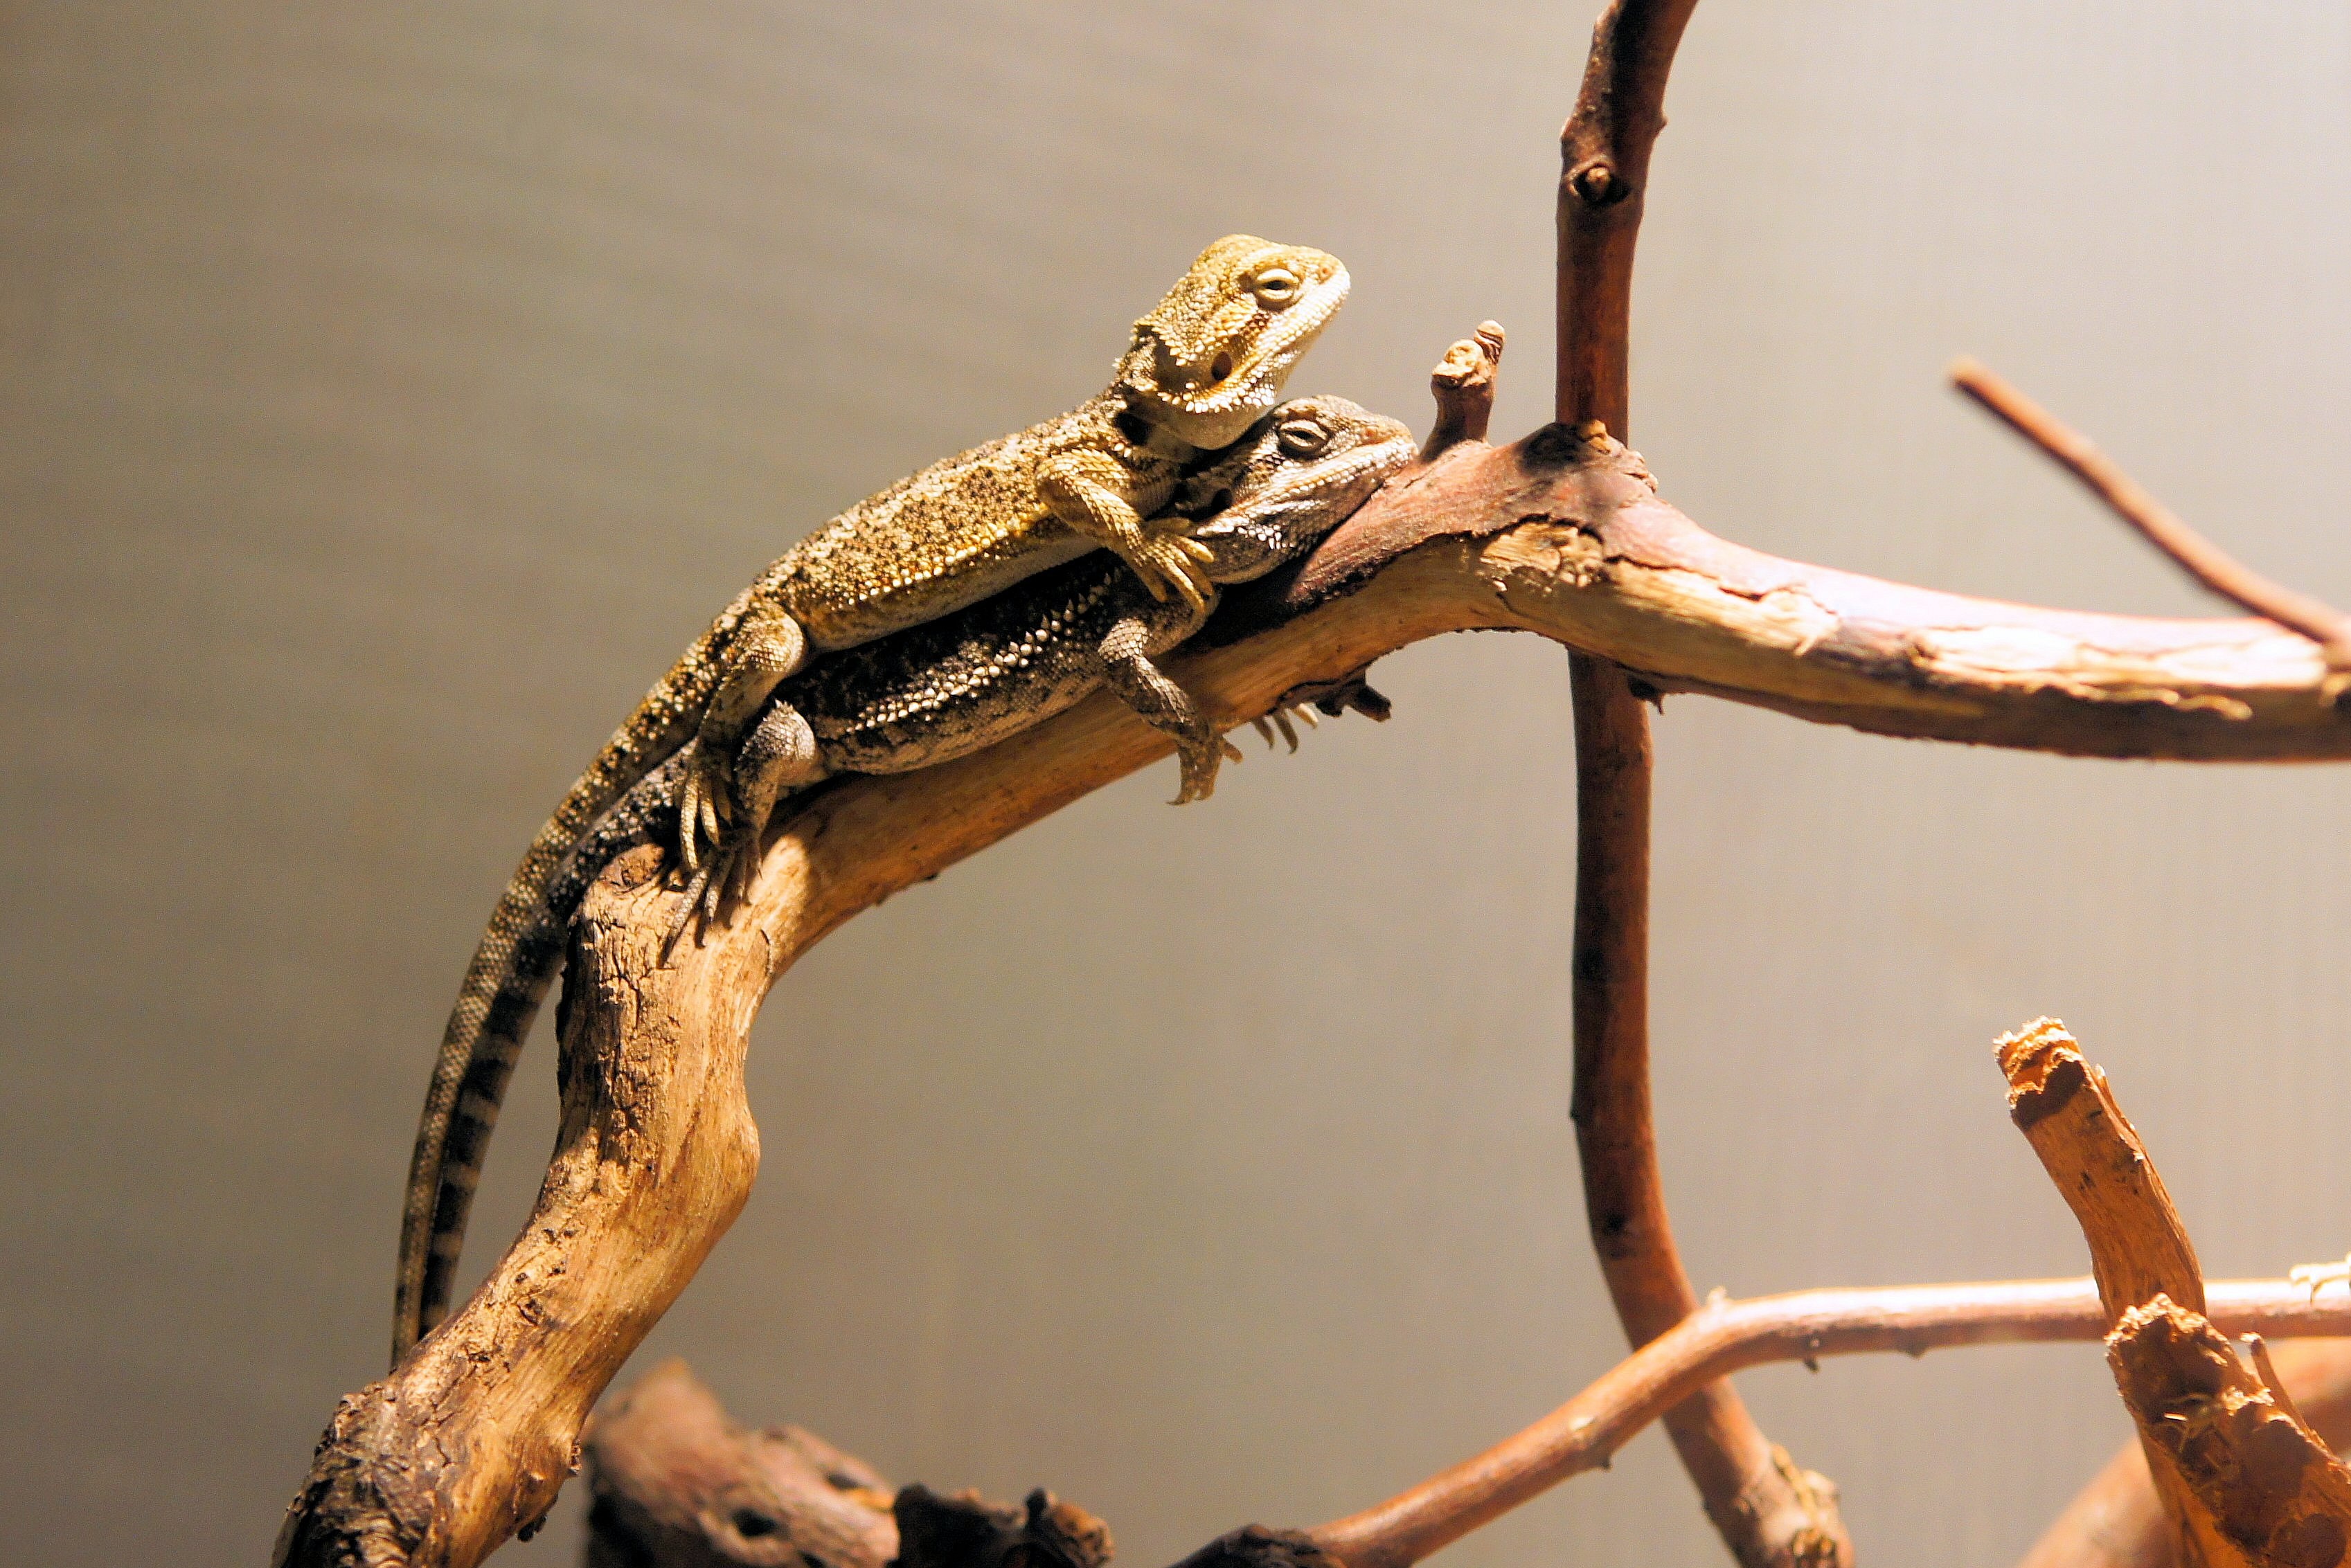
nature, branch, wood, reptile, close up, chameleon, sculpture, animals, pair, carving, hugging, macro photography, velociraptor